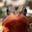
Label: frog